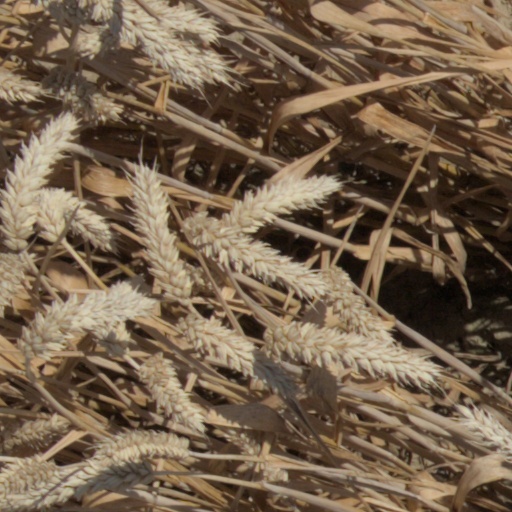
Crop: wheat